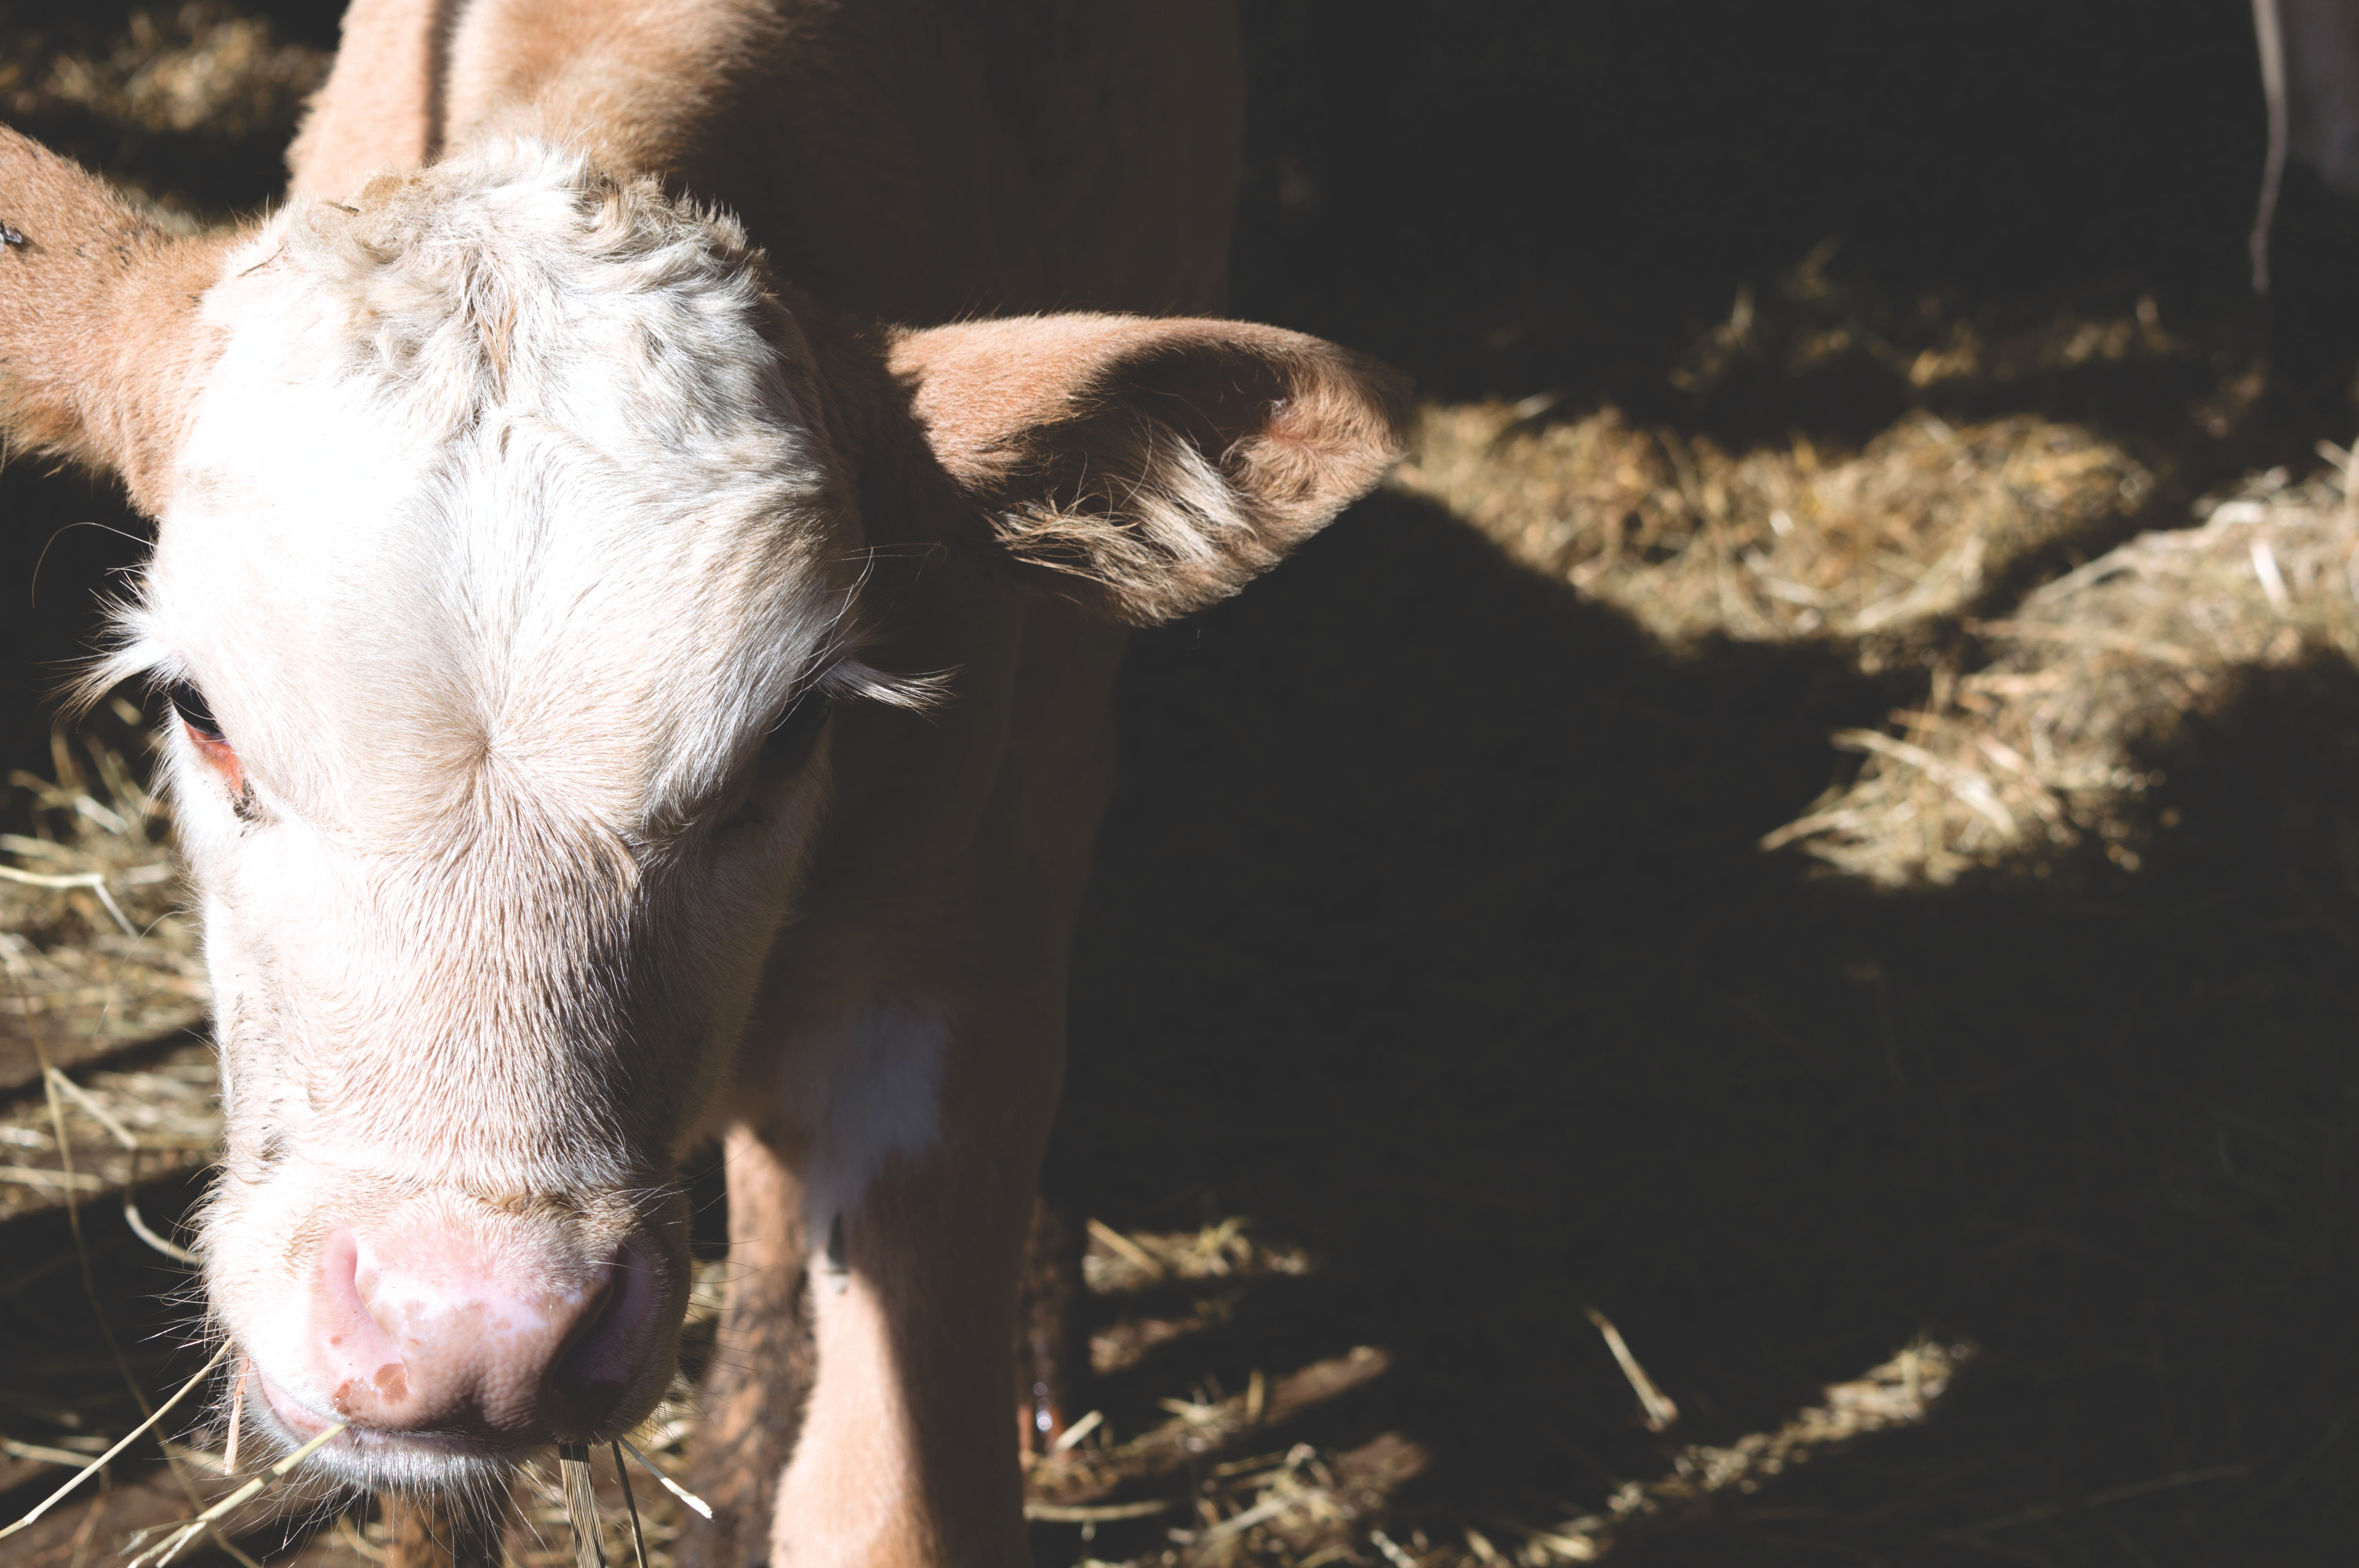
mammal, fauna, cattle like mammal